Swastika

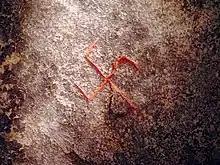
Drawing of a swastika on the Snoldelev Stone found in Ramsø, Denmark (9th century)

The word "swastika" is derived from the Sanskrit root , which is composed of 'good, well' and 'is; it is; there is'. The word occurs frequently in the Vedas as well as in classical literature, meaning 'health, luck, success, prosperity', and it was commonly used as a greeting. The final is a common suffix that could have multiple meanings.